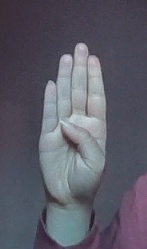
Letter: kaaf